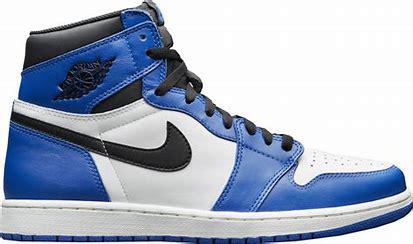
Brand: Jordan
Model: 1 OG